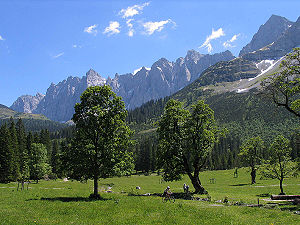
Karwendel
Landskabet i Kleiner Ahornboden med udsigt mod toppene af bl.a. Grubenkarspitze (2.661 moh.), Laliderer Wand (2.583 moh.), Sonnenspitze (2.651 moh.) og Moserkarspitze (2.534 moh.)
Karwendel er en bjergkæde i de tyrolske og til dels bayerske del af Alperne i Østrig og Tyskland. Den er en del af de Nordlige kalkalper og ligger nord for Innsbruck og er næsten i sin helhed fredet som naturreservat.